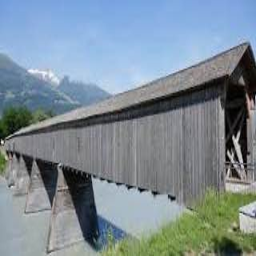
Old Rhine Bridge